MALBATT: Misi Bakara

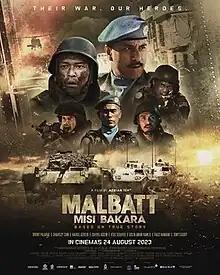
Official theatrical poster for Singapore release

This film is based on a true story in 1993 and explores the bravery of the 19th Mechanized Royal Malay Soldier Regiment (RAMD) from the Malaysia Battalion (MALBATT) who rescued American Rangers trapped in Bakara Market, Mogadishu, the capital of Somalia, in the Black Hawk Down incident.